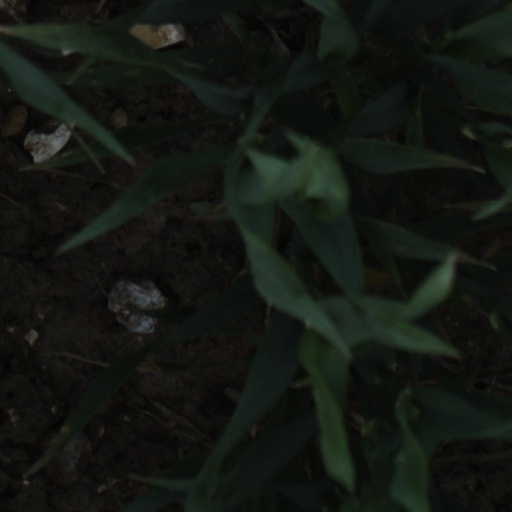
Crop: wheat